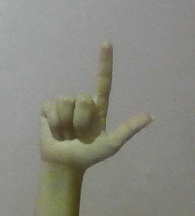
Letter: laam